Edward T. Foote II

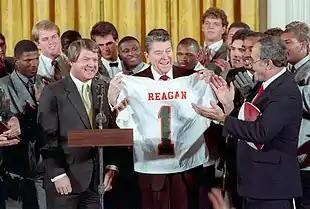
During Foote's tenure as University of Miami president, the University of Miami football team won two national championships. Following the second national championship, on January 29, 1988, then University of Miami football coach Jimmy Johnson and the 1987 Miami Hurricanes team presented President Ronald Reagan with a University of Miami jersey at The White House after winning 1987 national championship.

In March 1981, Foote succeeded Henry King Stanford as the fourth University of Miami president.